Van Buren Boddie

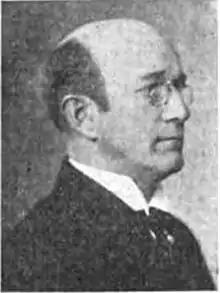
c. 1917

Van Buren Boddie (January 20, 1869 - May 11, 1928) was a Democratic Mississippi state legislator in the early 20th century.